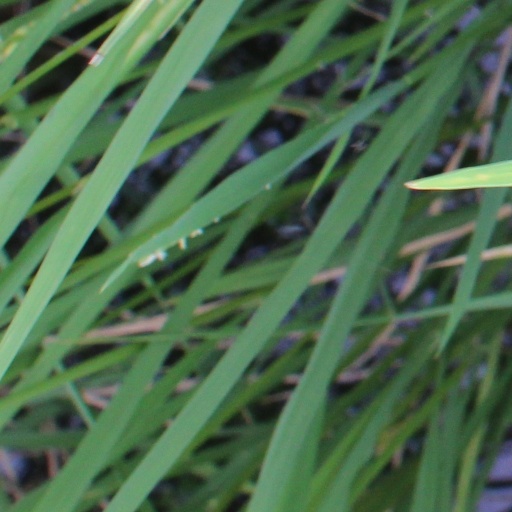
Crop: rice